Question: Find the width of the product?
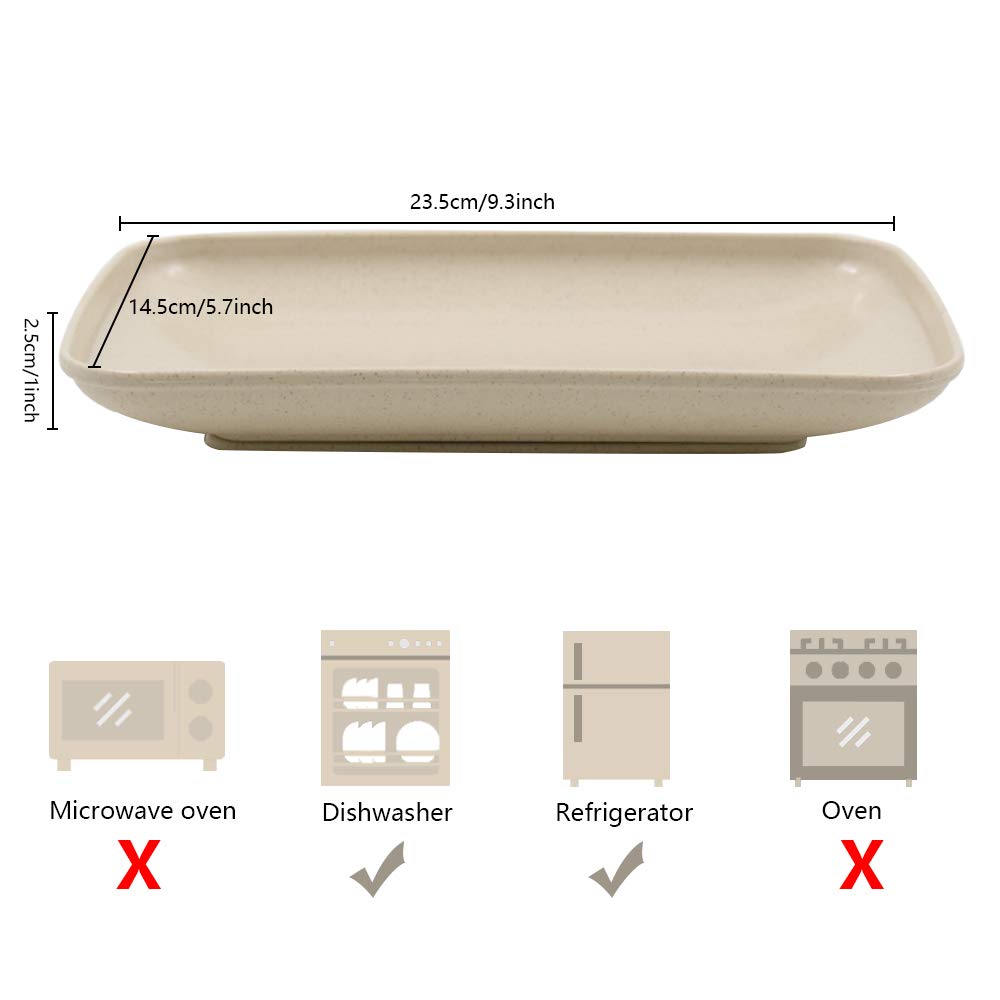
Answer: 14.5 centimetre